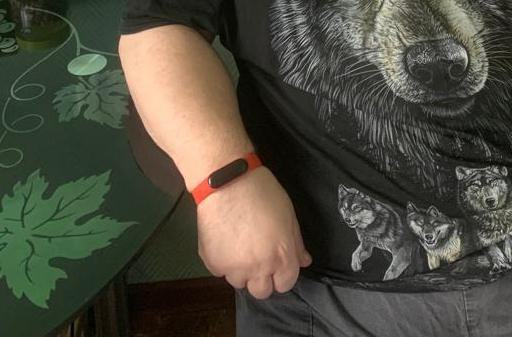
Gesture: no_gesture